Rex Burkhead

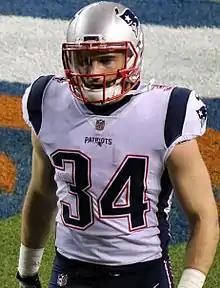
Burkhead with the New England Patriots in 2017

Rex Burkhead (born July 2, 1990) is an American former professional football player who was a running back in the National Football League (NFL). He played college football for the Nebraska Cornhuskers, and was selected by the Cincinnati Bengals in the sixth round of the 2013 NFL draft. After four seasons with the Bengals, Burkhead spent his next four seasons with the New England Patriots, where he appeared in consecutive Super Bowls and won Super Bowl LIII, the second of the two Super Bowls he appeared in. Burkhead signed with the Houston Texans in 2021 and spent the 2021 and 2022 seasons with them. After spending the 2023 NFL season as an un-signed free agent, Burkhead announced his retirement from professional football during the 2024 off-season.